Balladoole

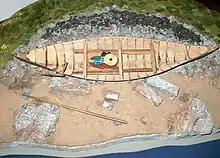
Model from the Manx Museum of what the Viking boat burial may have looked like.

The remains of an 11 metre long Viking boat that dates back to between 850AD and 950AD was excavated by Gerhard Bersu in 1945. The boat was a clinker-built oak vessel and was typical of the trading vessels that travelled the trading routes in the Irish Sea during this period. Although the boat timbers have long rotted away, the iron nails that held it together mark its exact location and a stone cairn that is still visible today outlines the boat. A large mound would have covered the site, but much of this was removed during Bersu's excavations as it was thought to make up part of the earlier Iron Age fortifications.